Edwin Colón Zayas

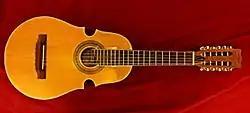
Traditional Puerto Rican cuatro

In the 1980s, Zayas, the cuatrista, and arranger joined bands like the Jataca, Cimarrón, Areyto, Cumbre Criolla, Taller Boricua, the orchestra of Rafael de Jesús, Mapeyé, and the group of Andrés Jiménez. In 1982, he received the award, "Primer Premio Nacional del Cuatro," and his band, the Conjunto Típico de la Montaña, got the Medal of Culture from the Institute of the Puerto Rican Culture.